2015 Mexican Grand Prix

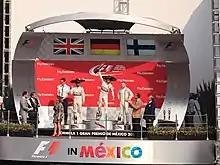
The podium ceremony: Rosberg (centre) lifting the winner's trophy, Hamilton (left) and Bottas (right) and Mercedes team representative Andrew Shovlin (far left).

At the podium ceremony, the interviews were conducted by Nigel Mansell, who had won the last race at the venue in 1992. Both Mercedes drivers complimented each other's driving, highlighting the atmosphere and the enthusiasm of the fans in Mexico. Valtteri Bottas thanked his team, saying that they were "racing like a race-winning team". During the post-race press conference, Lewis Hamilton described it as "one of the fun races for me", since he did not have to worry about points at that point. However, new frictions emerged at Mercedes as Hamilton later asserted that the team had favoured Rosberg over the weekend in order to "keep him happy".